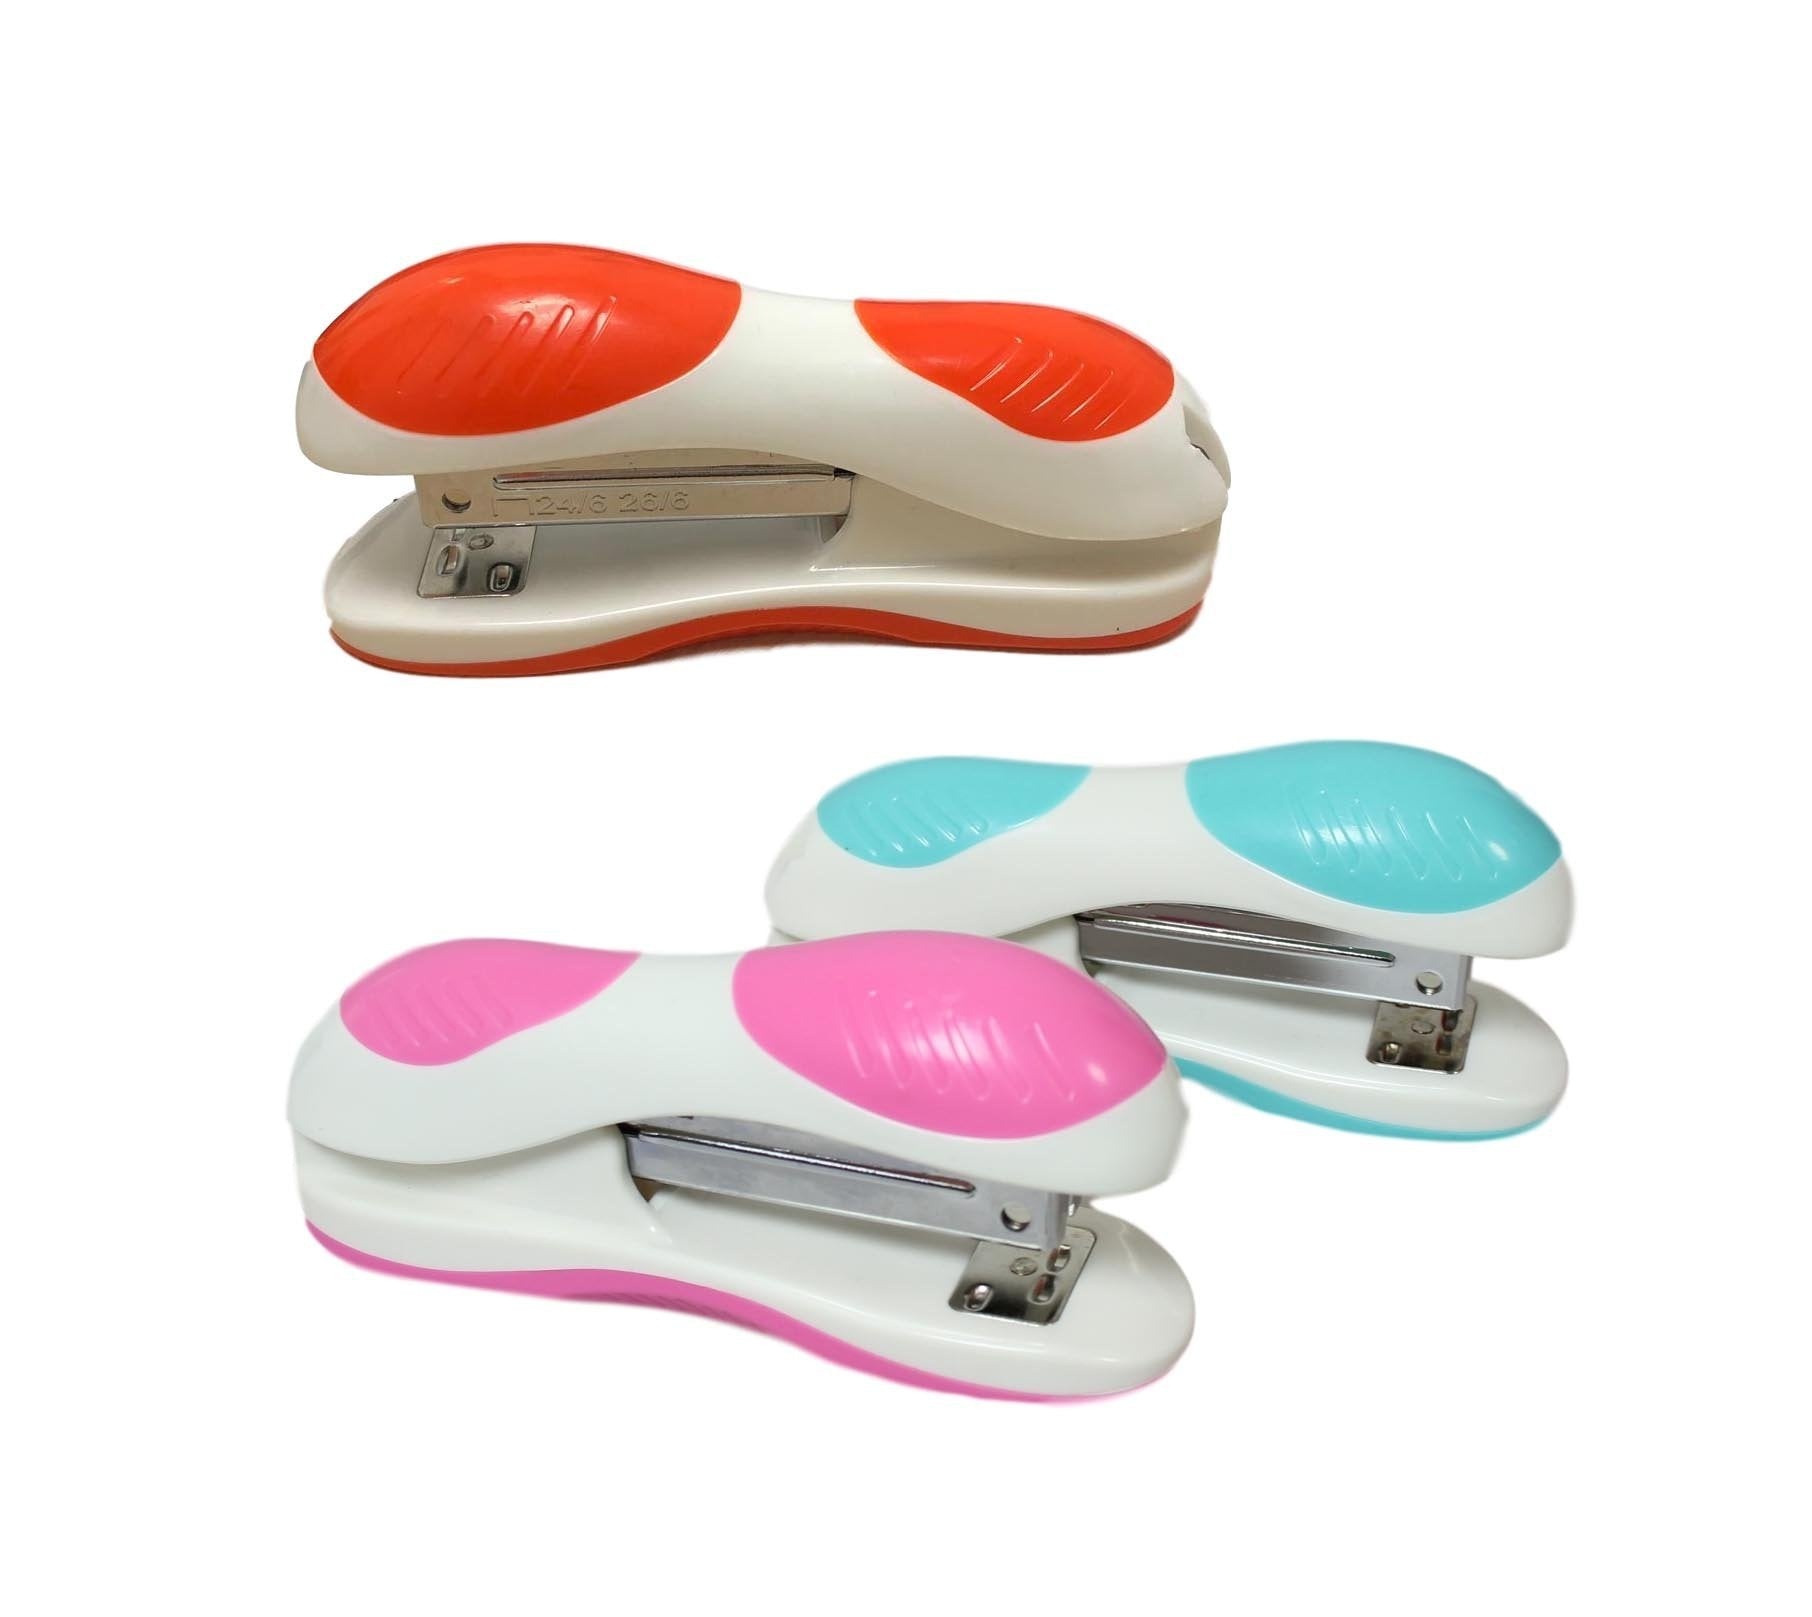
Stationery Office Stapler Padded Design 3 Orange Pink Blue Stapler (24/6) 12cm 5961 (Parcel Rate)
Brand: MM HOMESTORES
*** Unless stated, prices are per 1 unit, colours and designs may vary from the photos, sizes given are approximations, stock is subject to availability *** Stationery Office Stapler Padded Design 3 Orange Pink Blue Stapler (24/6) 12cm Random Colour Sent
Category: Office Supplies > Office Instruments > Staplers > Saddle Staplers